Shuttle Loop

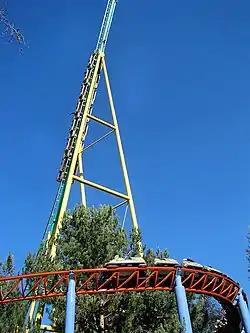
Montezooma's Revenge at Knott's Berry Farm

On August 27, 1997, the Sirocco at Walibi Wavre failed to launch at the correct speed. The train went to the loop very slowly and up the spike, to roll backwards. During the backwards passage of the loop, the train halted at the uppermost point, causing the train to get stuck hanging upside-down. The passengers were hanging heads-down for one hour and twenty minutes, only held in place with lap bar restraints. The train was pulled back further down the track with help of the local fire station brigade.